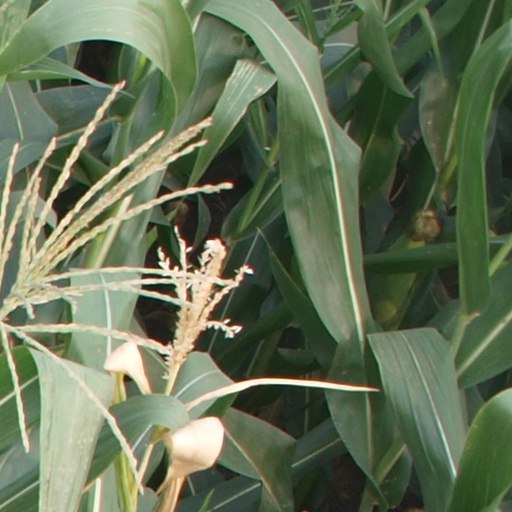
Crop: maize; corn